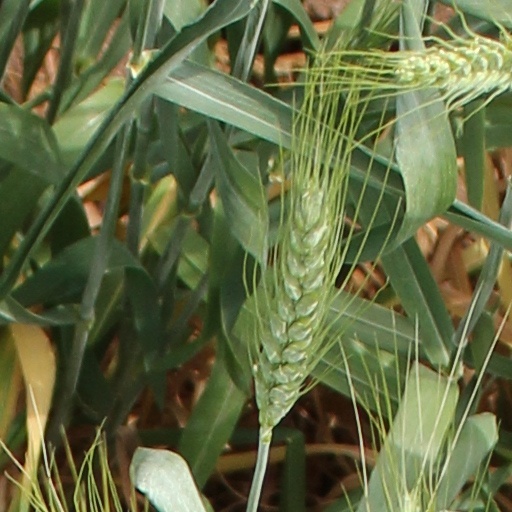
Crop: wheat